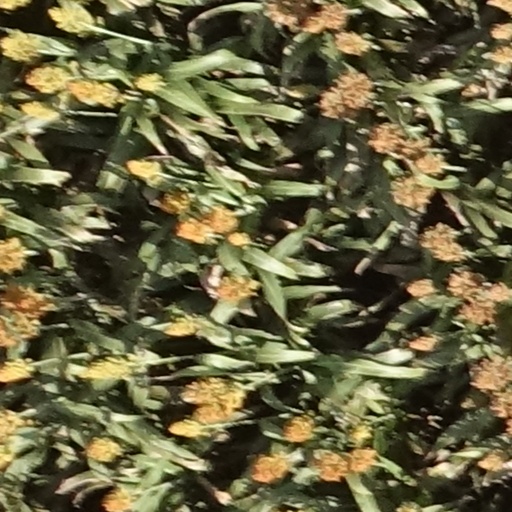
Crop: sorghum